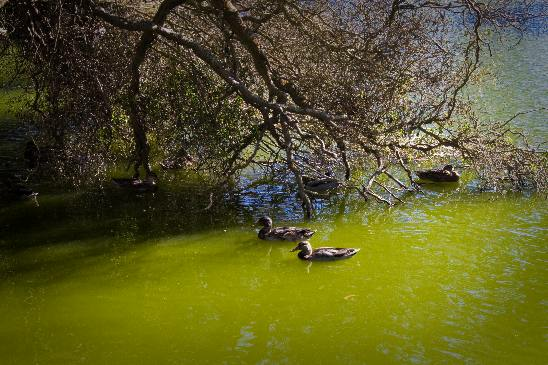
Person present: No